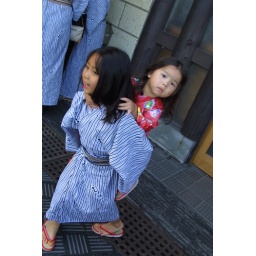
cute kids!!! i'm gonna dress mine up in kimonos too